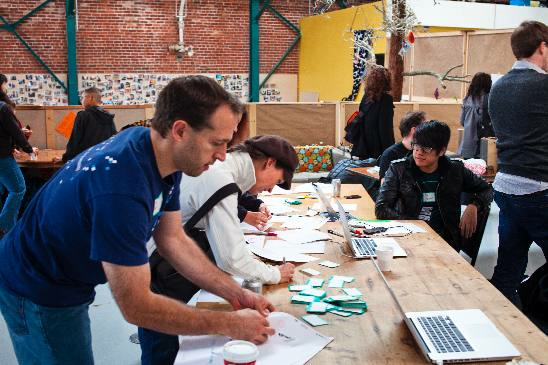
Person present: Yes